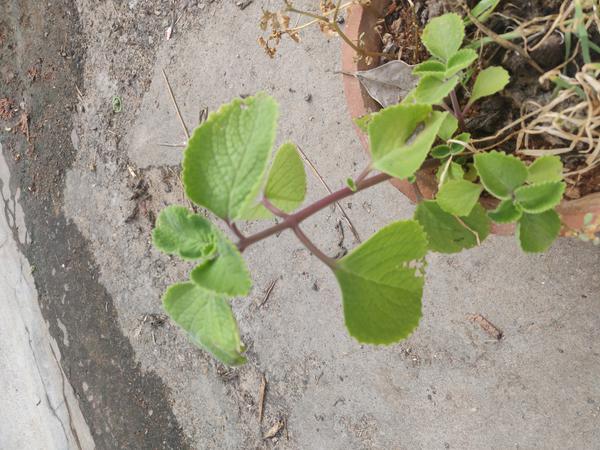
Plant: Doddapatre